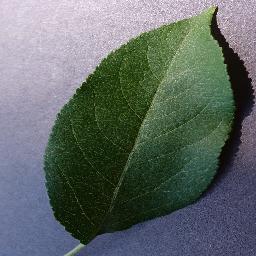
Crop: apple
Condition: healthy